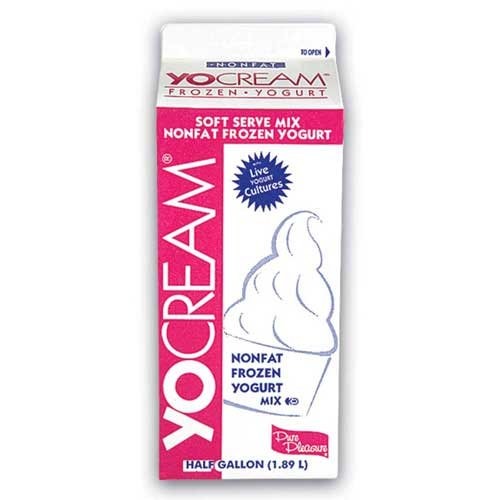
Item Name: Yocream Yogurt Mix, Cotton Candy Nonfat Soft Serve, 64 Ounce -- 6 per case.
Value: 6.0
Unit: Count

Price: 144.59